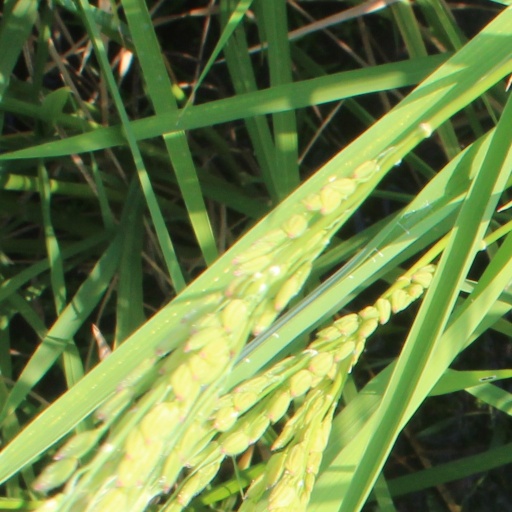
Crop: rice